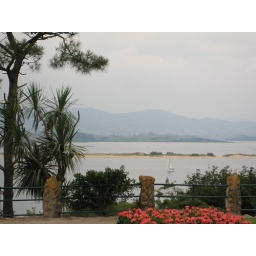
View from the castle of the water below